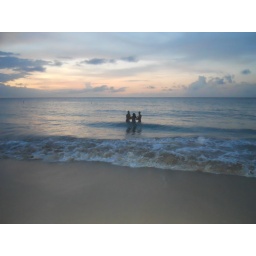
My two big boys were trying to get me comfortable in the water while the tide rolled in.